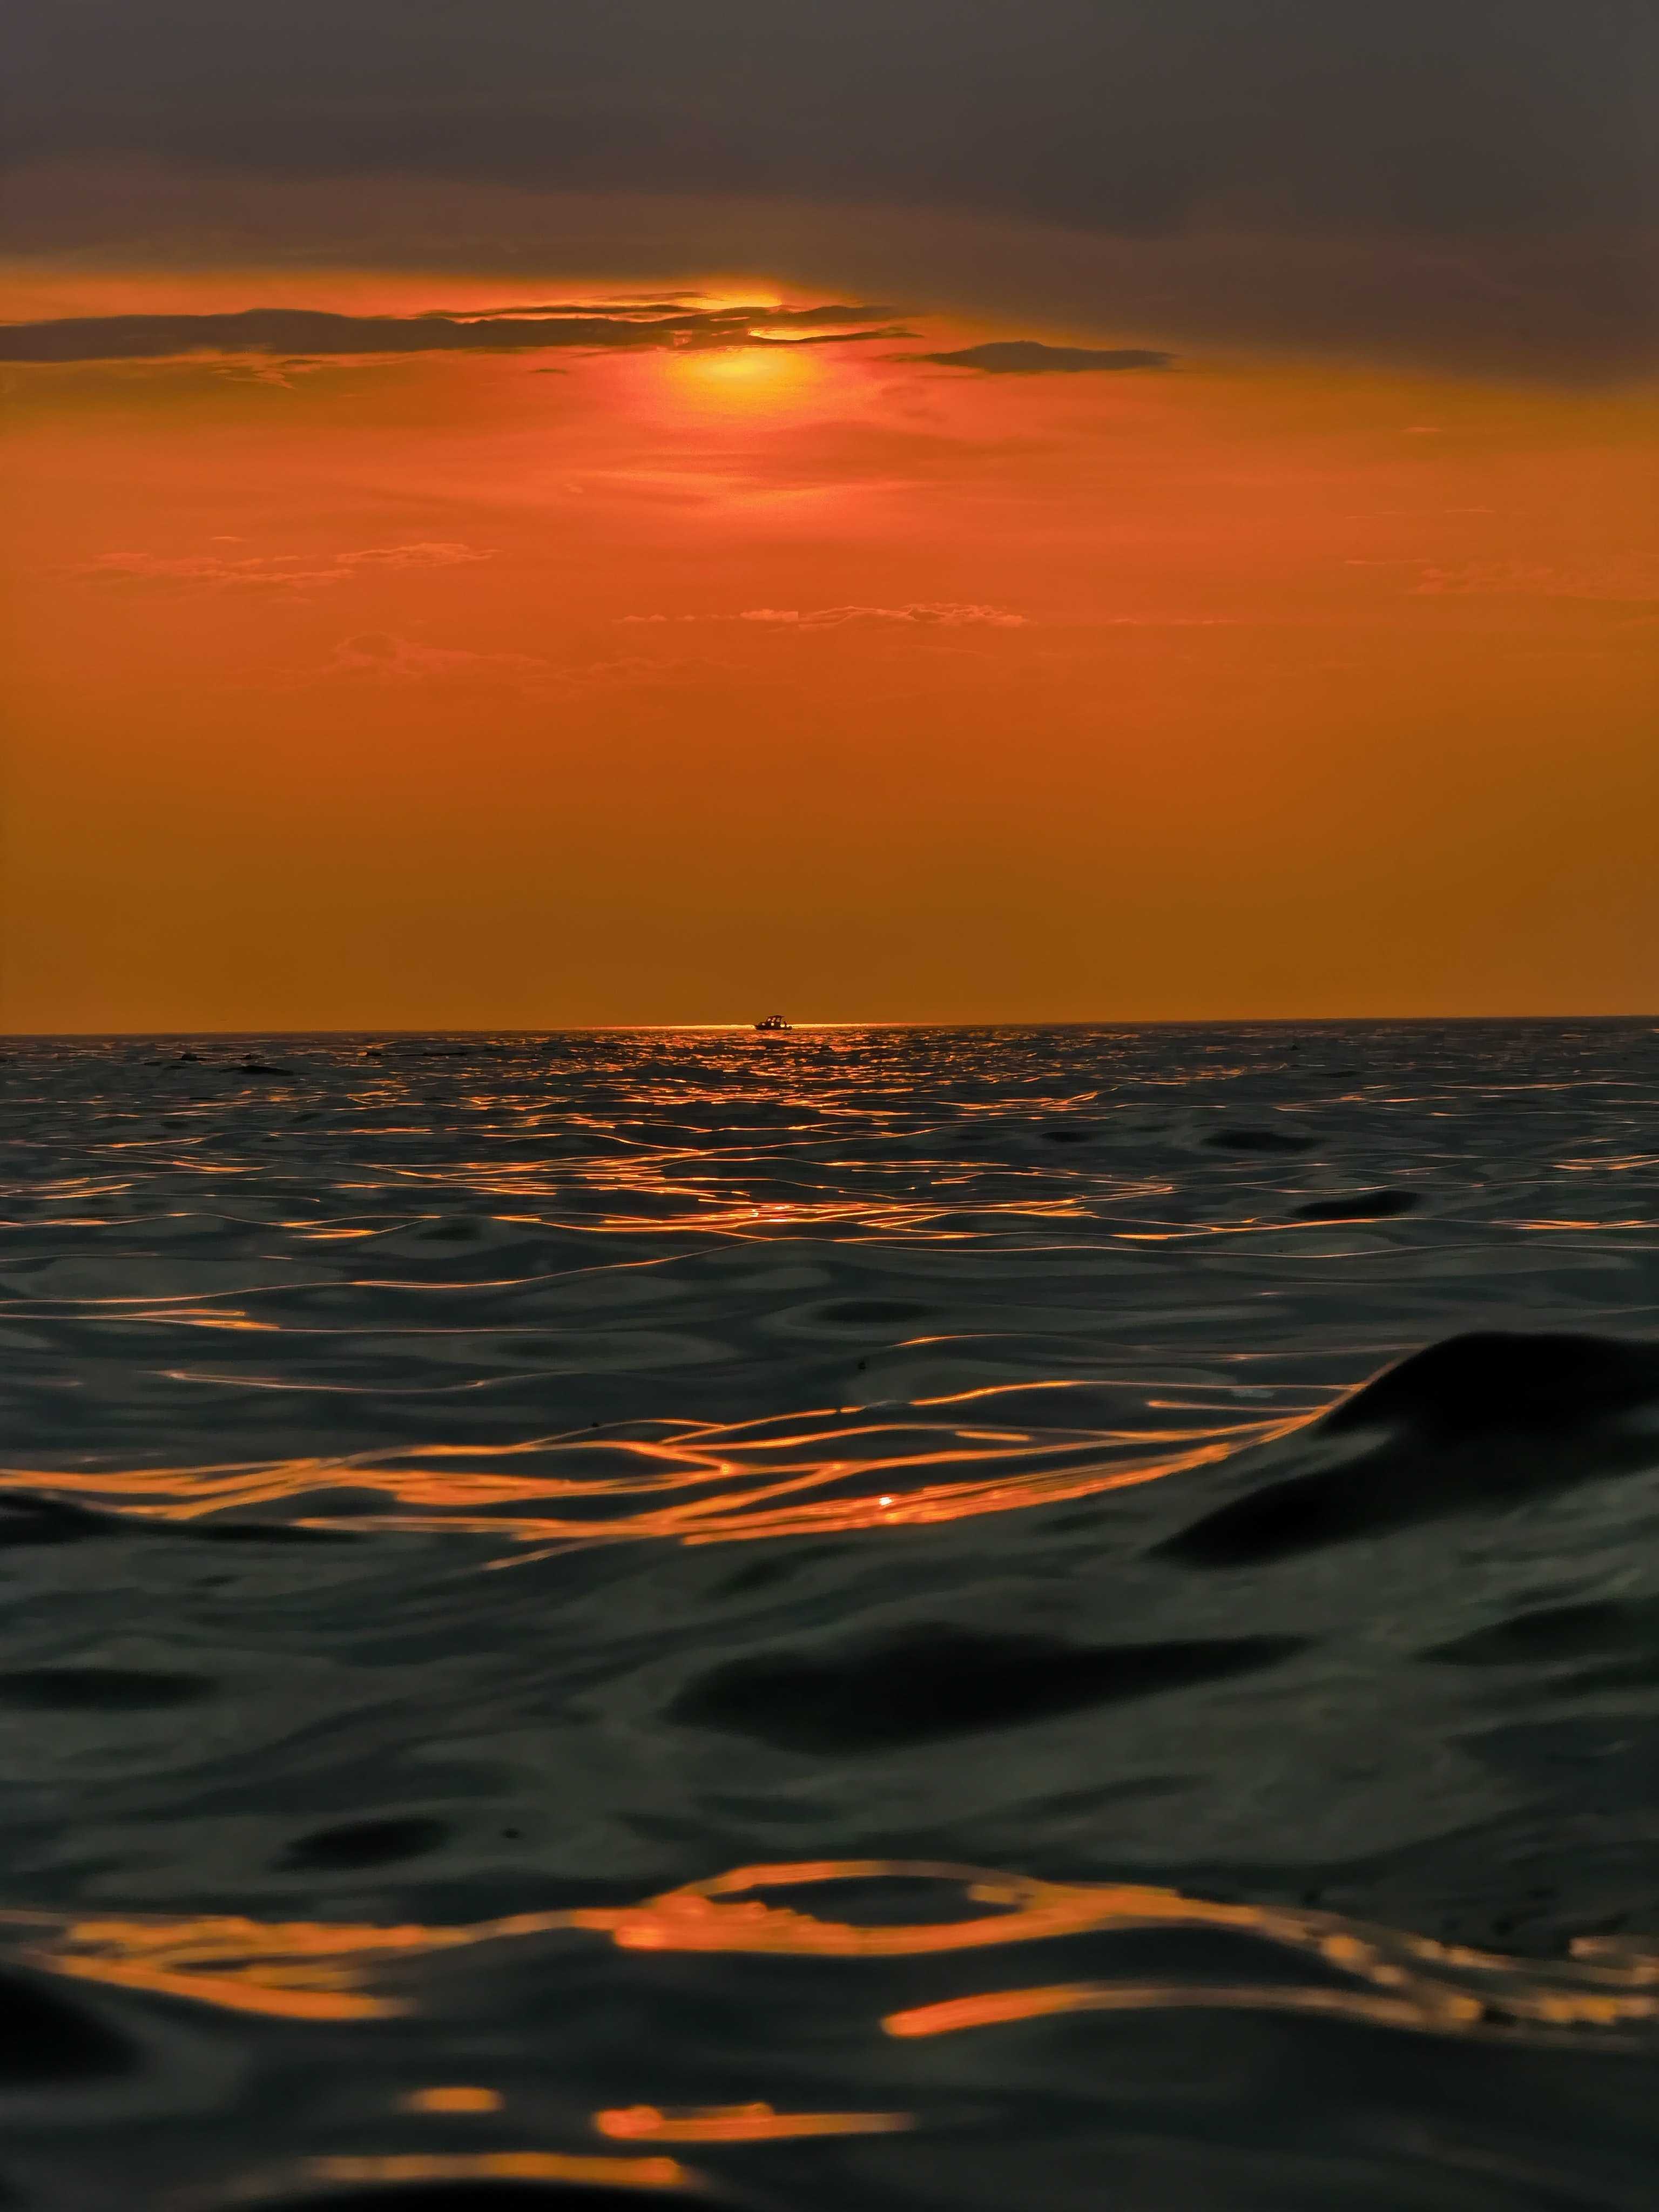
sky, atmosphere, afterglow, orange, cloud, fluid, liquid, natural landscape, dusk, red sky at morning, sunset, water, horizon, sunrise, landscape, heat, sun, wind wave, astronomical object, event, evening, dawn, ocean, slope, wave, electric blue, art, pattern, reflection, science, sound, wind